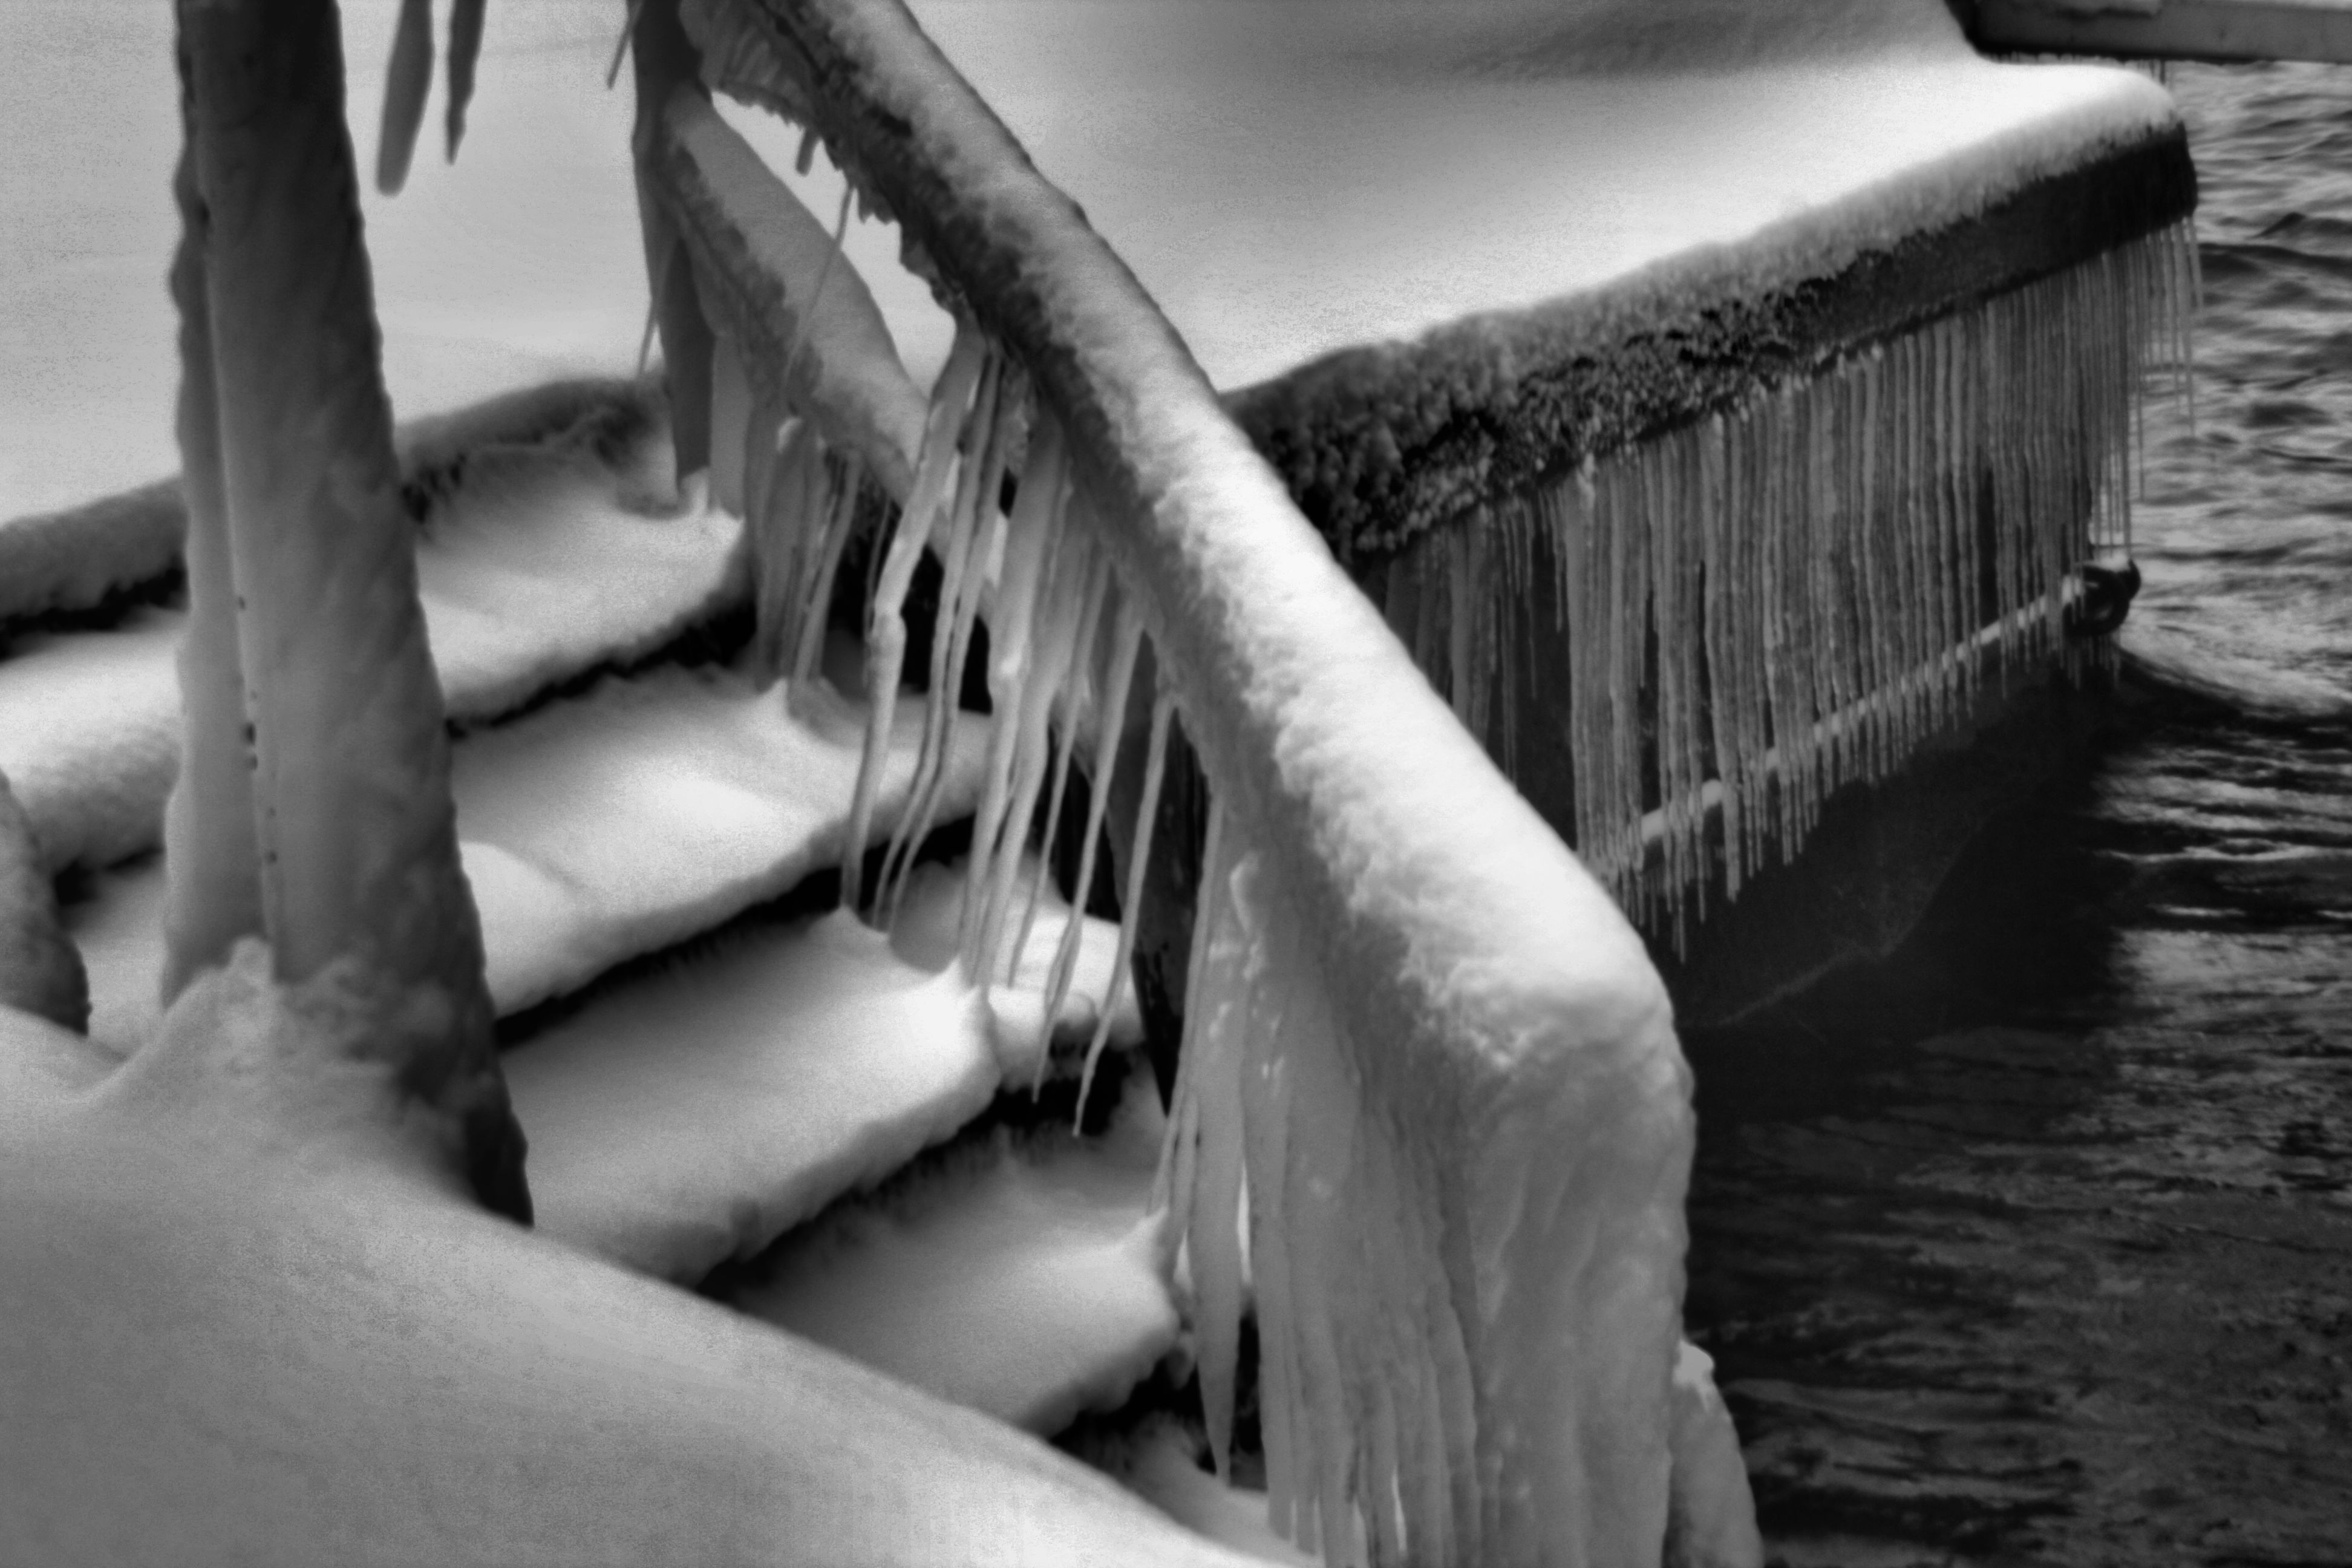
water, snow, cold, winter, black and white, white, photography, lake, dslr, ice, lens, canon, darkness, black, monochrome, close up, bw, blackandwhite, canada, photograph, britishcolumbia, kodaktourist, bc, okanagan, monochrome photography